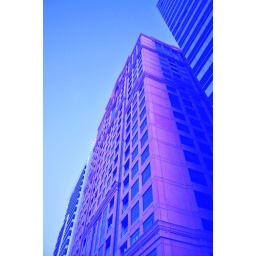
The building under blue sky.